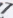
Number: 7